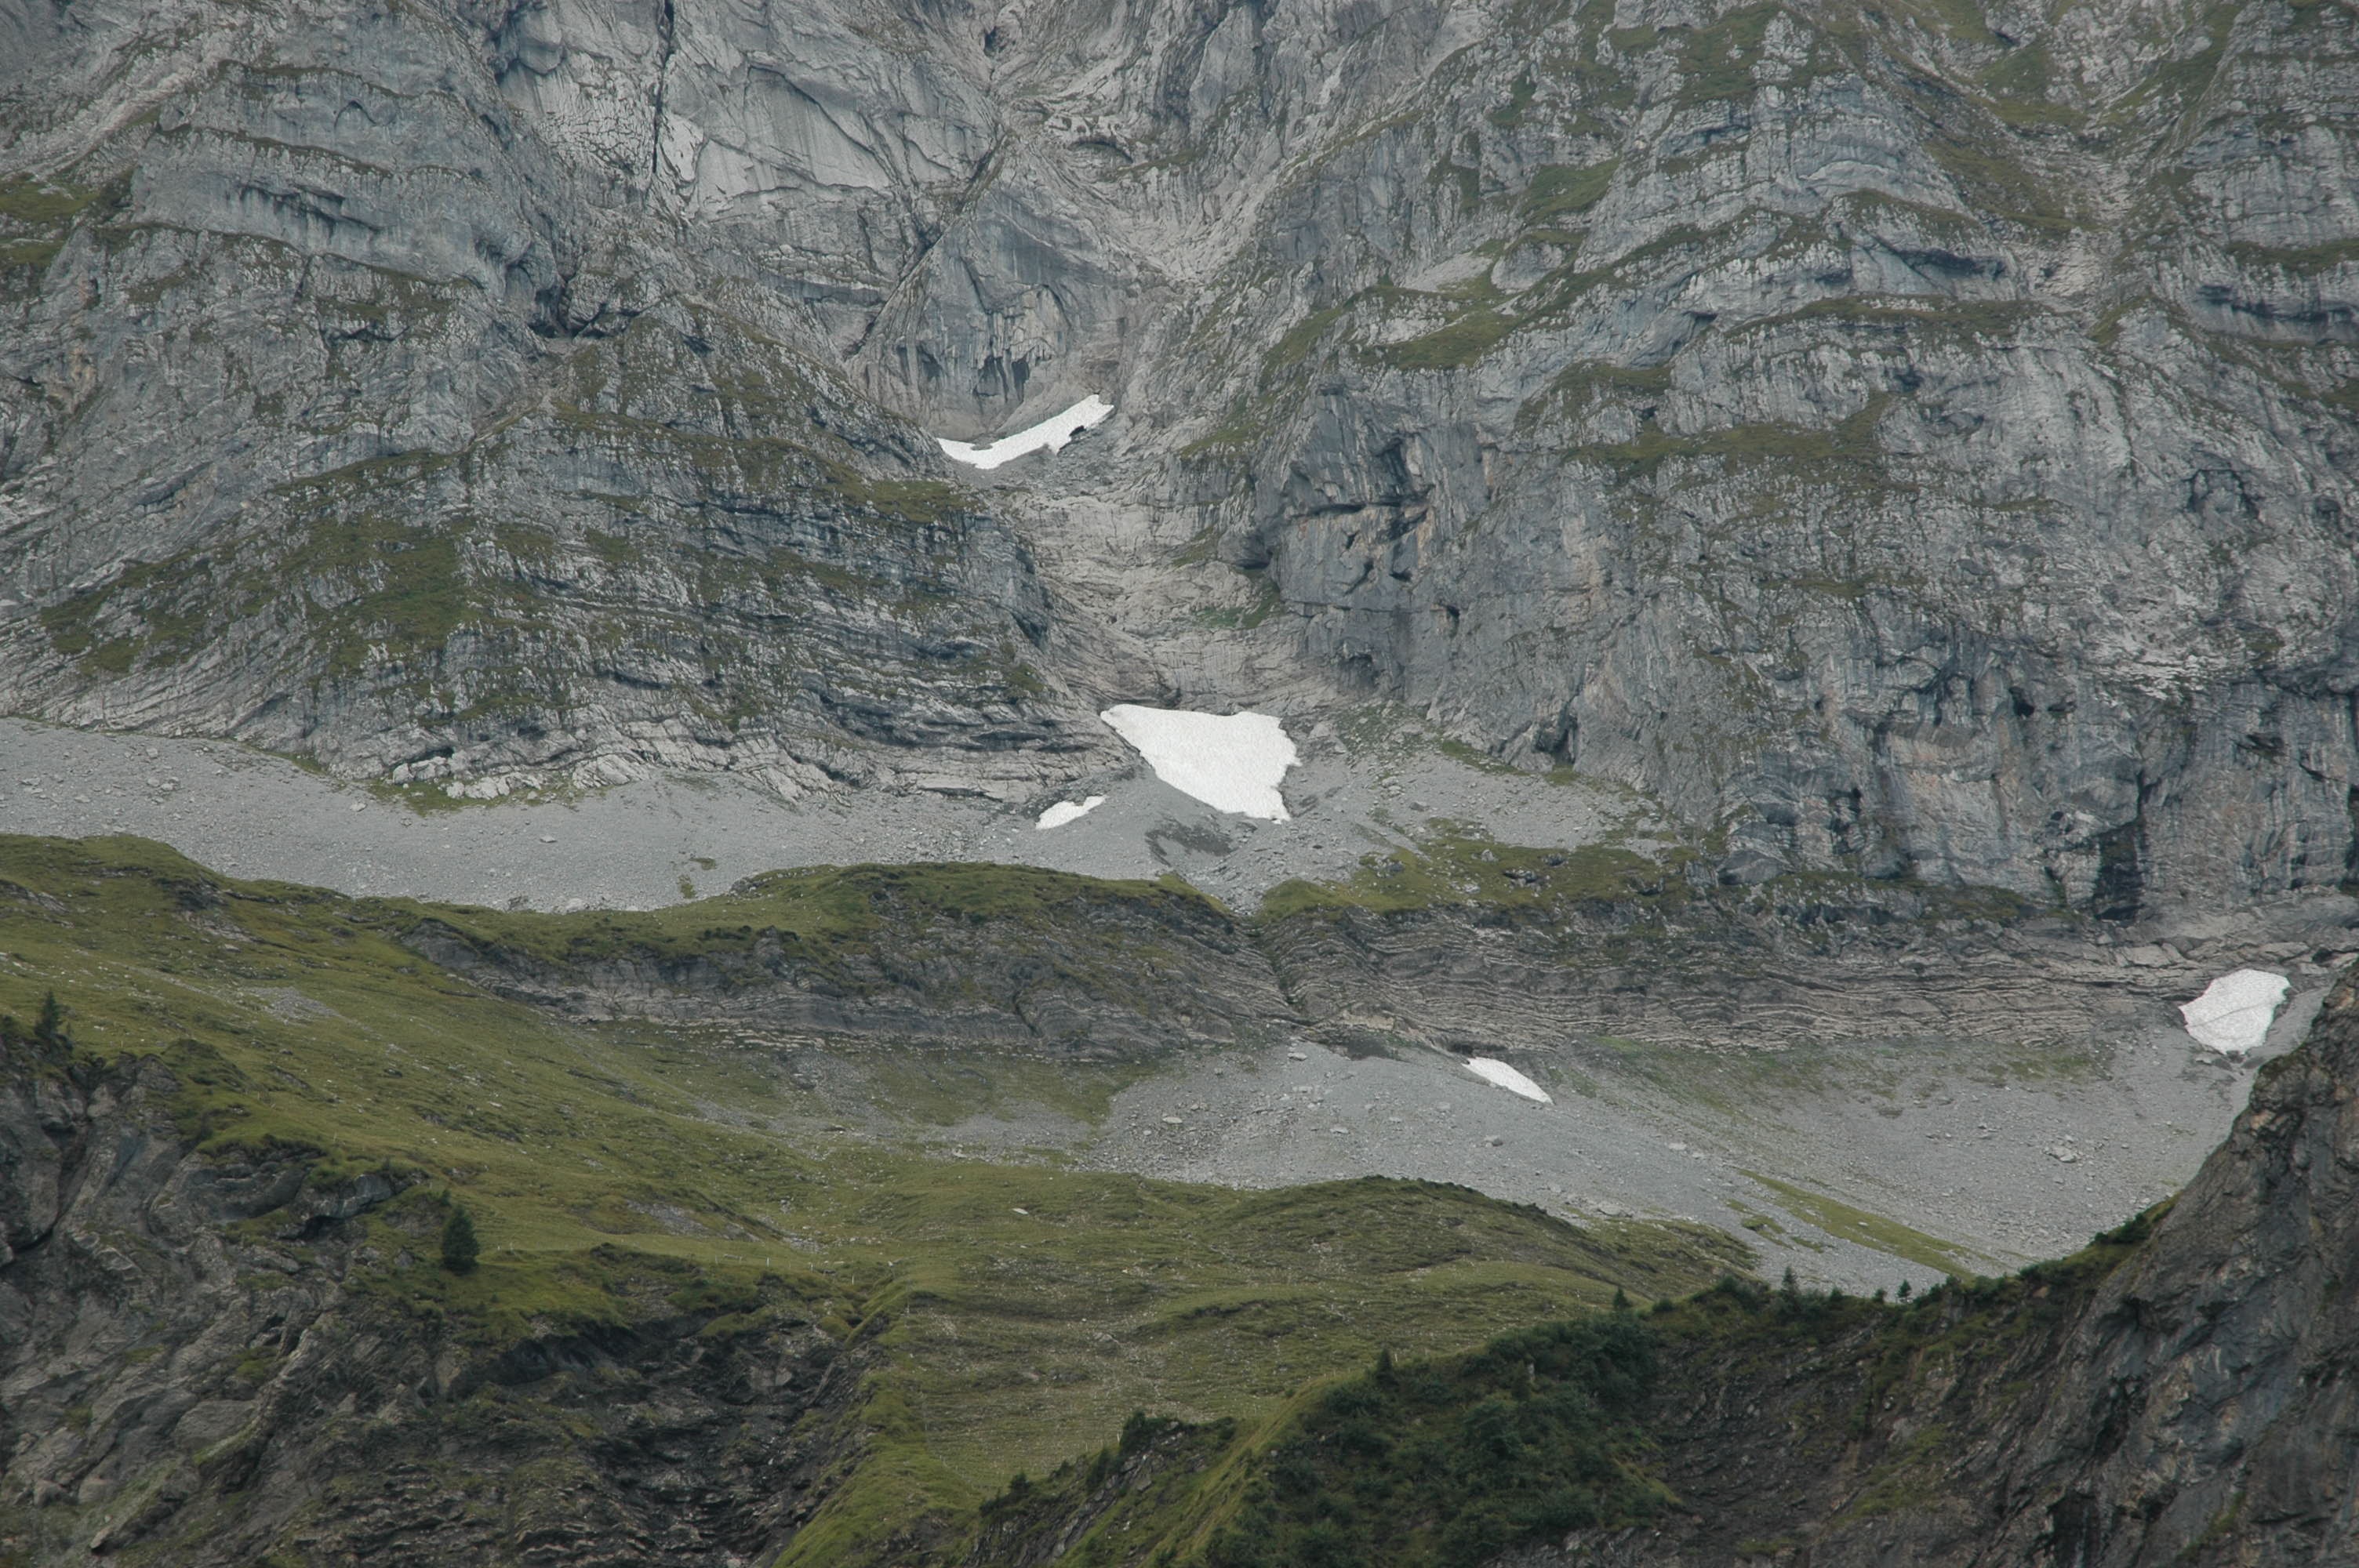
rock, mountain, mountain range, formation, cliff, glacier, terrain, ridge, geology, mountains, badlands, plateau, cirque, moraine, solid, landform, snowfield, aerial photography, mountain pass, geographical feature, glacial landform, geological phenomenon